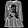
Label: Dress